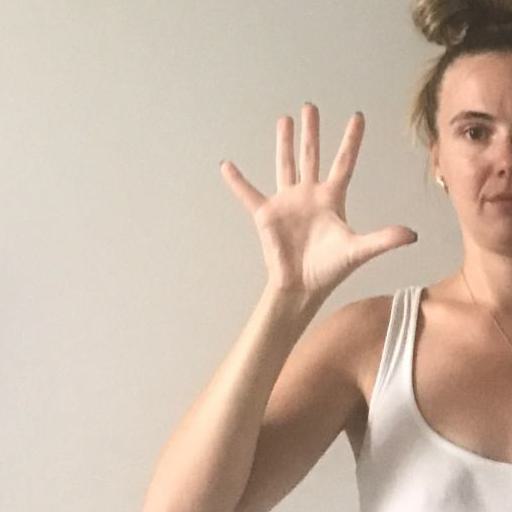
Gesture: palm